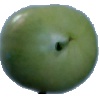
Label: Tomato not Ripened 1